Rhode Island Avenue–New Carrollton Line

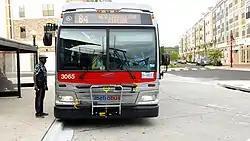
The 84 running to New Carrollton Station in 2014

On March 27, 1976, routes 84 & 85 were rerouted to make a turn from Rhode Island Avenue, onto the intersection of Washington Place to enter and serve the newly opened Rhode Island Avenue–Brentwood station. Routes 84 & 85 would then loop back onto Washington Place and then make a turn to get back onto Rhode Island Avenue and follow the rest of their routing along with routes 82, 83, & 86, the rest of the way from the Rhode Island Avenue–Brentwood station all the way up to West Potomac Park via Downtown Washington D.C. The routes would also serve Rhode Island when going Southbound.